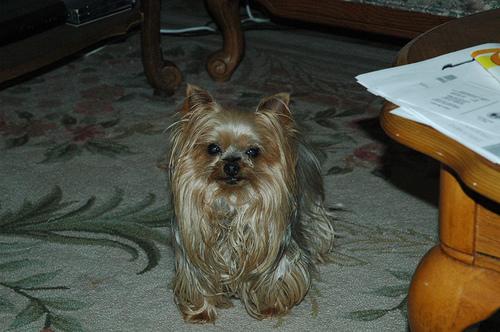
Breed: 231-n000081-silky_terrier